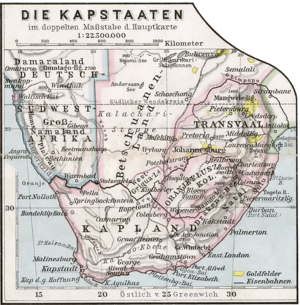
L'histoire de la Colonie du Cap en Afrique du Sud commence en 1488 lorsque le navigateur portugais Bartolomeu Dias, atteint le Cap de Bonne-Espérance puis lorsqu'en 1497, Vasco de Gama le franchit pour trouver le chemin vers la route des Indes.